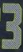
Number: 3